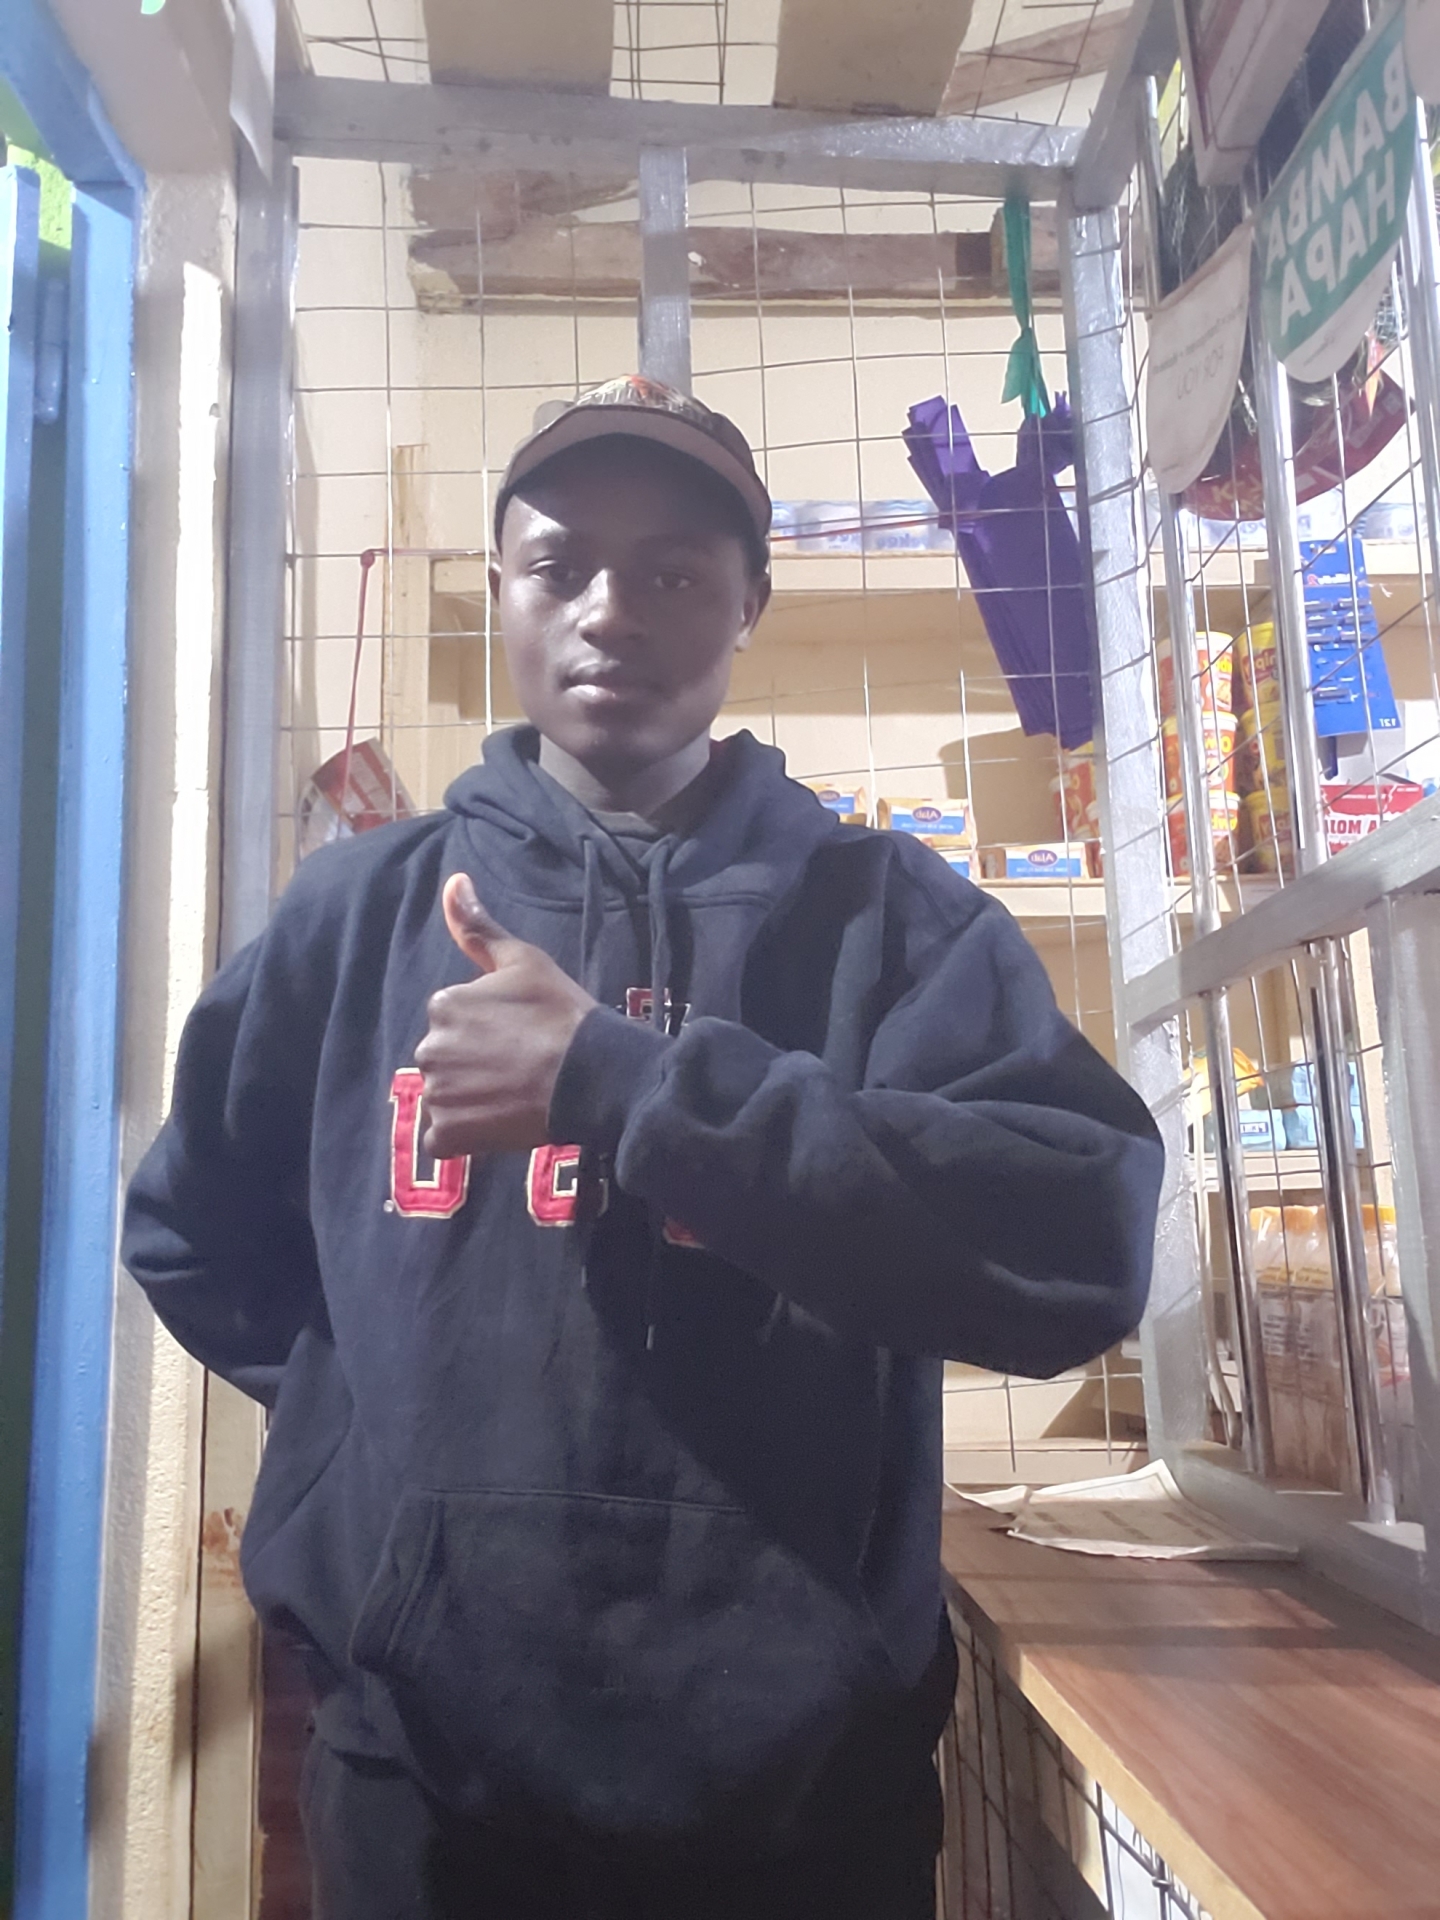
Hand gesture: like